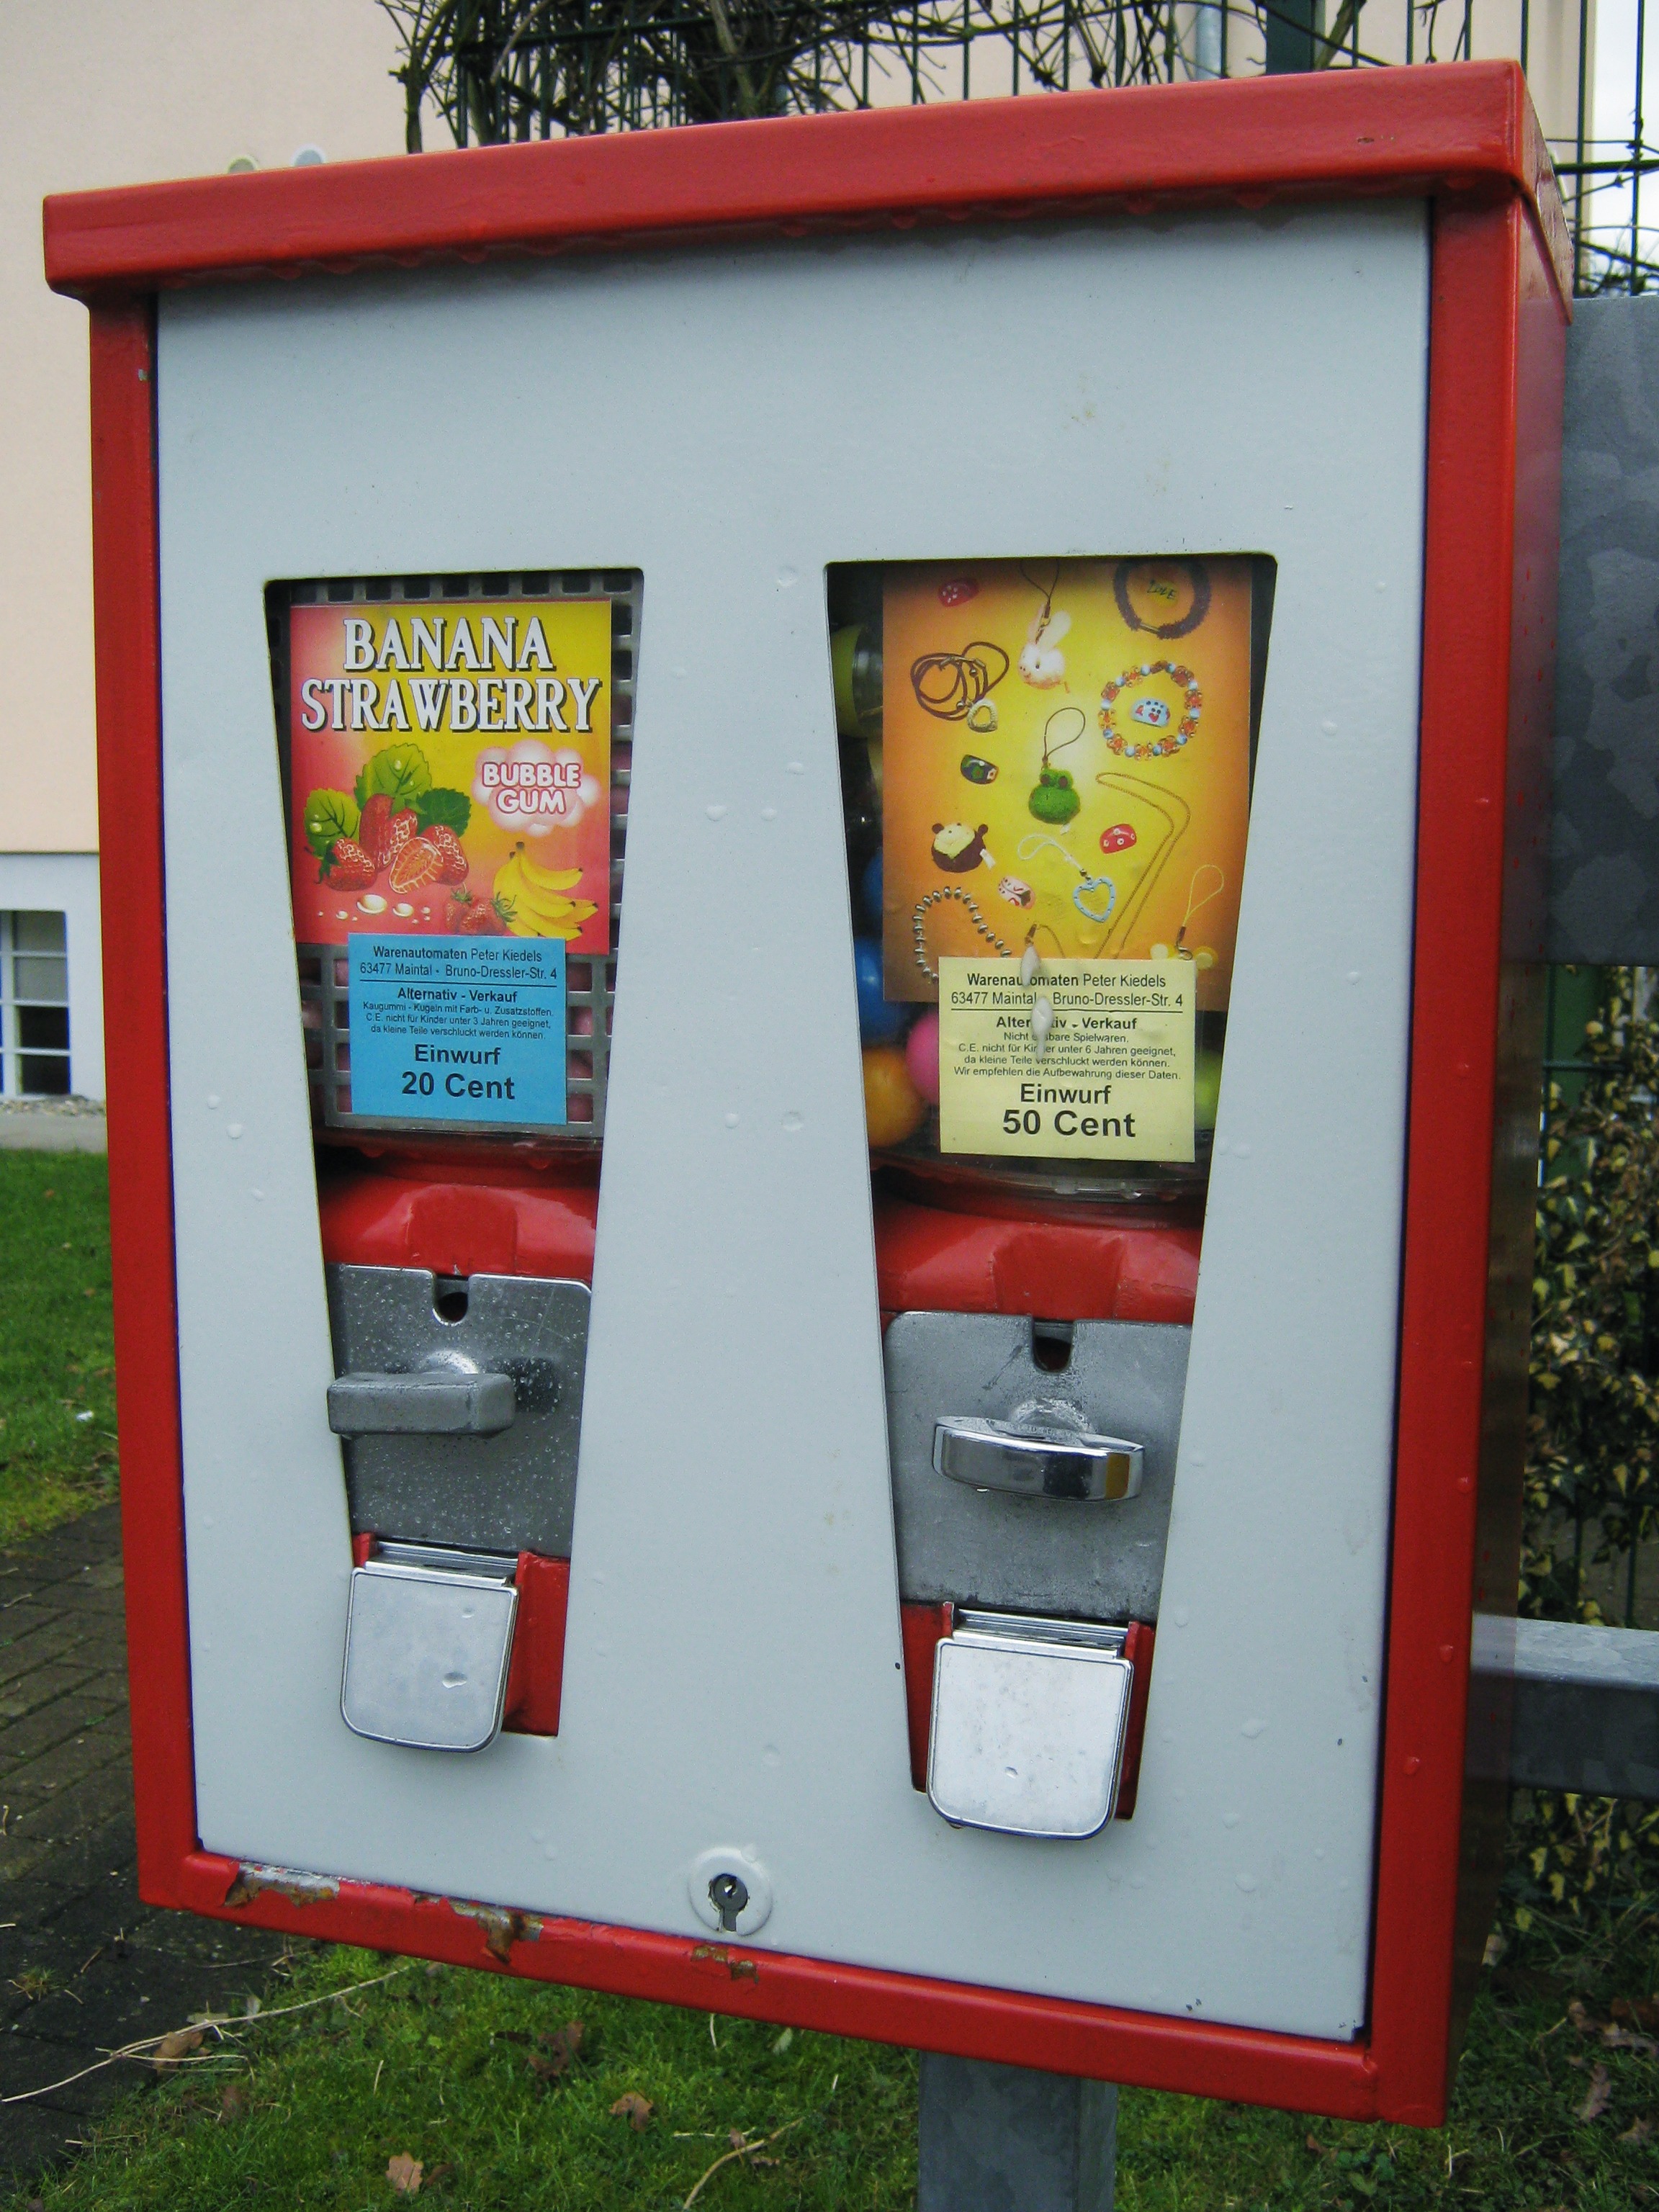
advertising, sign, red, banner, box, brand, kiosk, candy, automatic, cent, chewing gum, telephone booth, post box, outdoor structure